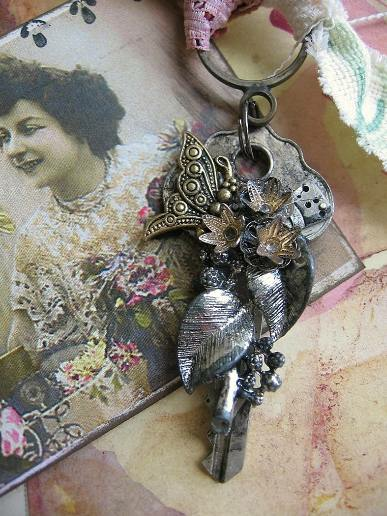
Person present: Yes